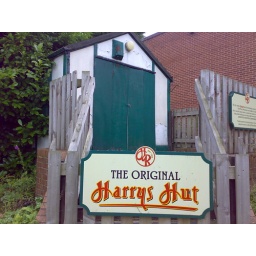
The original harry ramsdens fish and chip hut, behind the current building in Guiseley